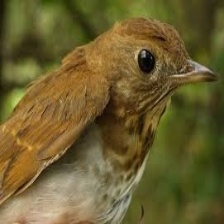
Species: VEERY
Scientific name: CATHARUS FUSCESCENS